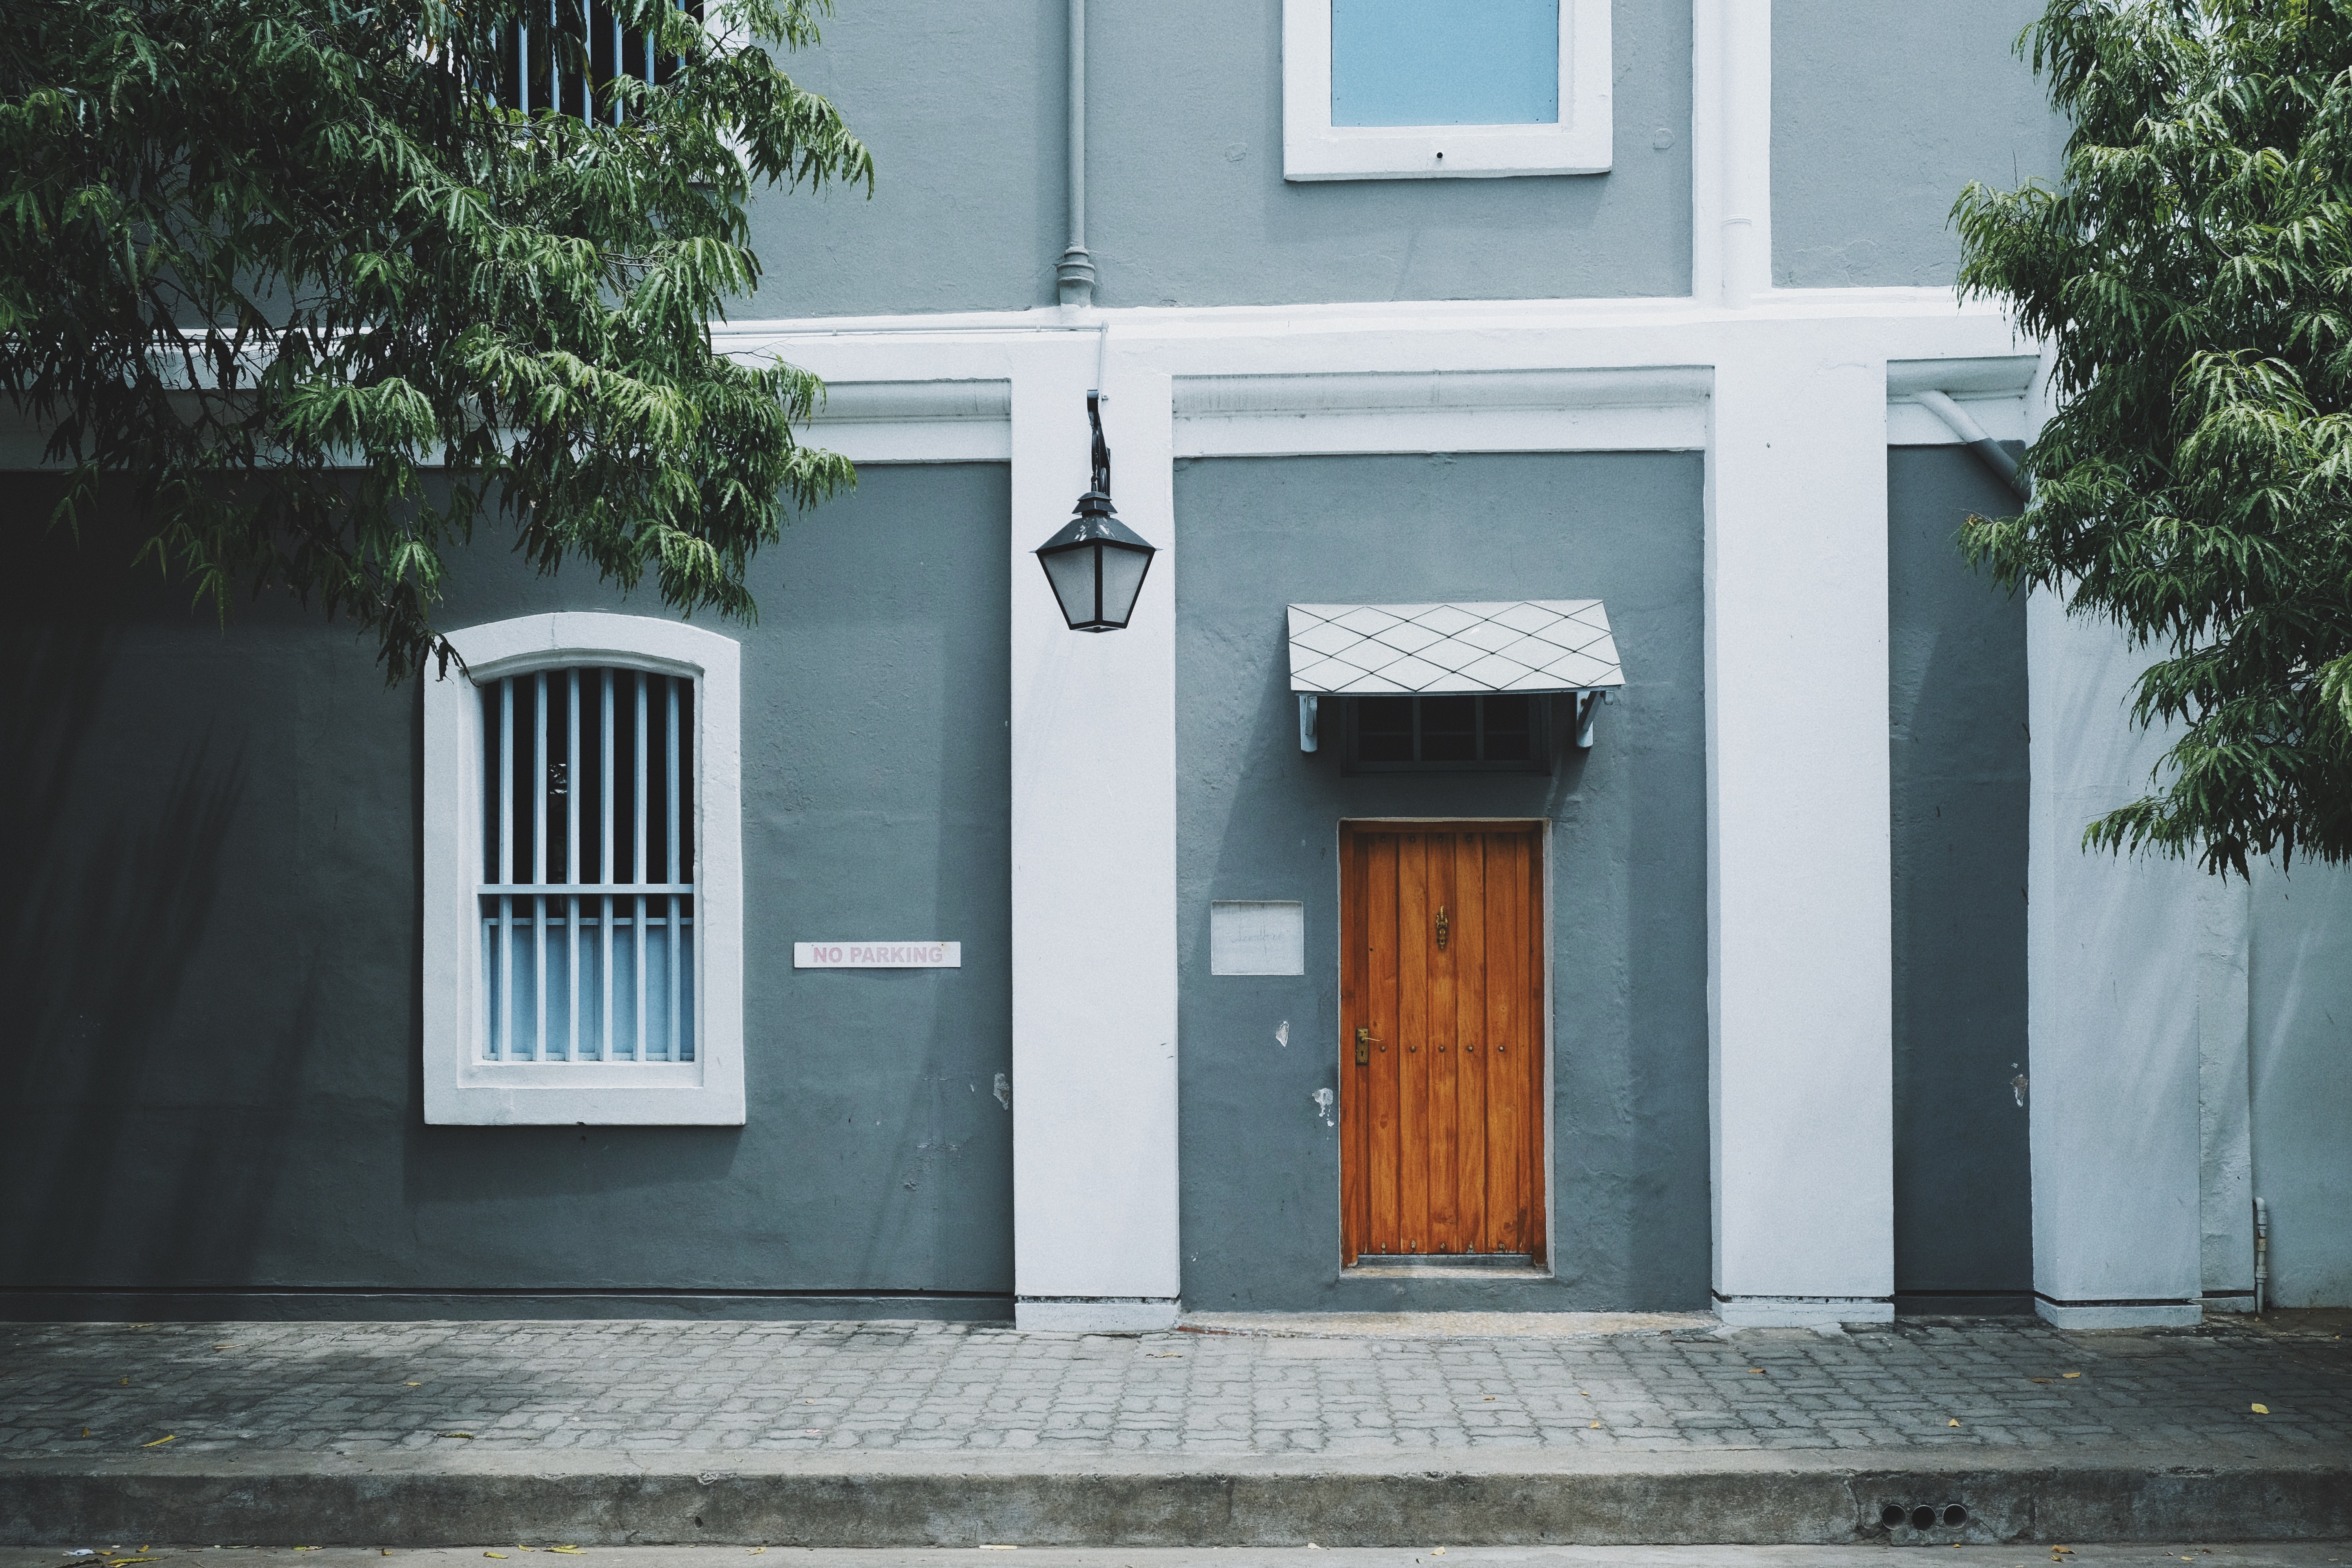
architecture, house, window, building, home, facade, property, gate, door, cool image, cool photo, real estate